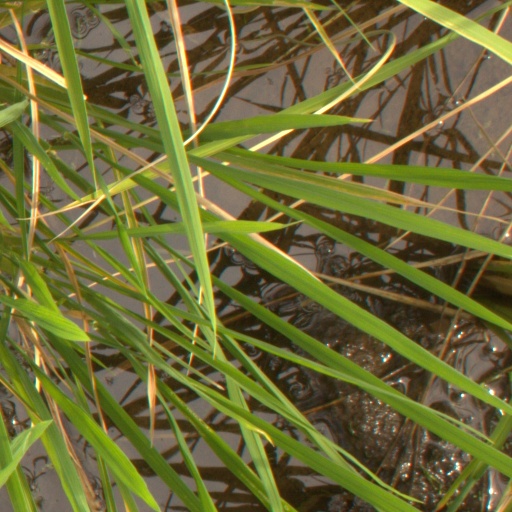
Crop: rice